Tornado outbreak of March 24–27, 2023

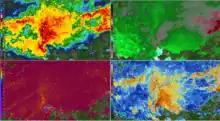
NEXRAD radar scan of the EF3 tornado near West Point.

After exiting Rolling Fork, the tornado remained violent as it moved across several open fields, where severe ground scouring occurred and debris from the town was scattered long distances to the northeast. Several utility poles were snapped off at the base or pulled out of the ground, and some were left covered in up to of mud. A few of the missing power poles were never found. Southeast of Anguilla, the tornado inflicted EF4-strength damage again to hardwood trees, with most completely mangled or debarked. A mobile home was swept away and obliterated with very little debris remaining, and a bus on the property was tossed into trees. Aerial imagery of this area also revealed ground scouring and the presence of cycloidal marks in open fields. Beyond this point, the tornado caused widespread EF2 tree damage in wooded areas. It also destroyed a small frame home and a mobile home before regaining low-end EF3 intensity and mowing down large swaths of trees.